Kiyo in Kyoto

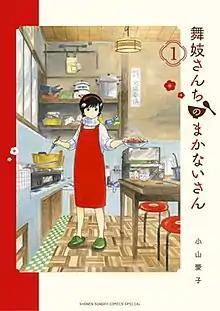
First volume cover, featuring Kiyo

is a Japanese manga series written and illustrated by . It was serialized in Shogakukan's manga magazine "Weekly Shōnen Sunday" from December 2016 to January 2025, with its chapters collected in 30 volumes. The series takes place in the Geisha district in Kyoto and follows the titular character Kiyo as she cooks up delicacies every day to support her friend Sumire and the other .